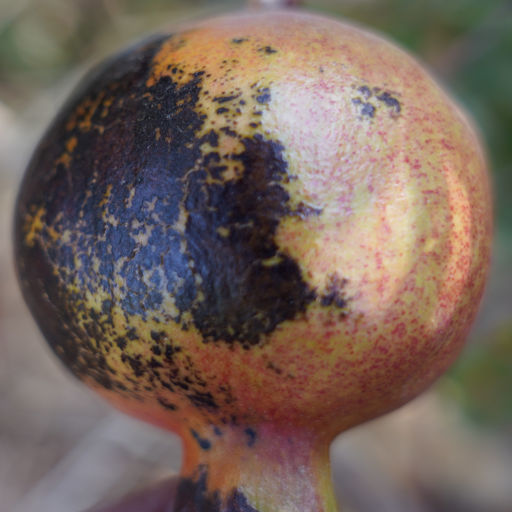
Label: Colletotrichum spp